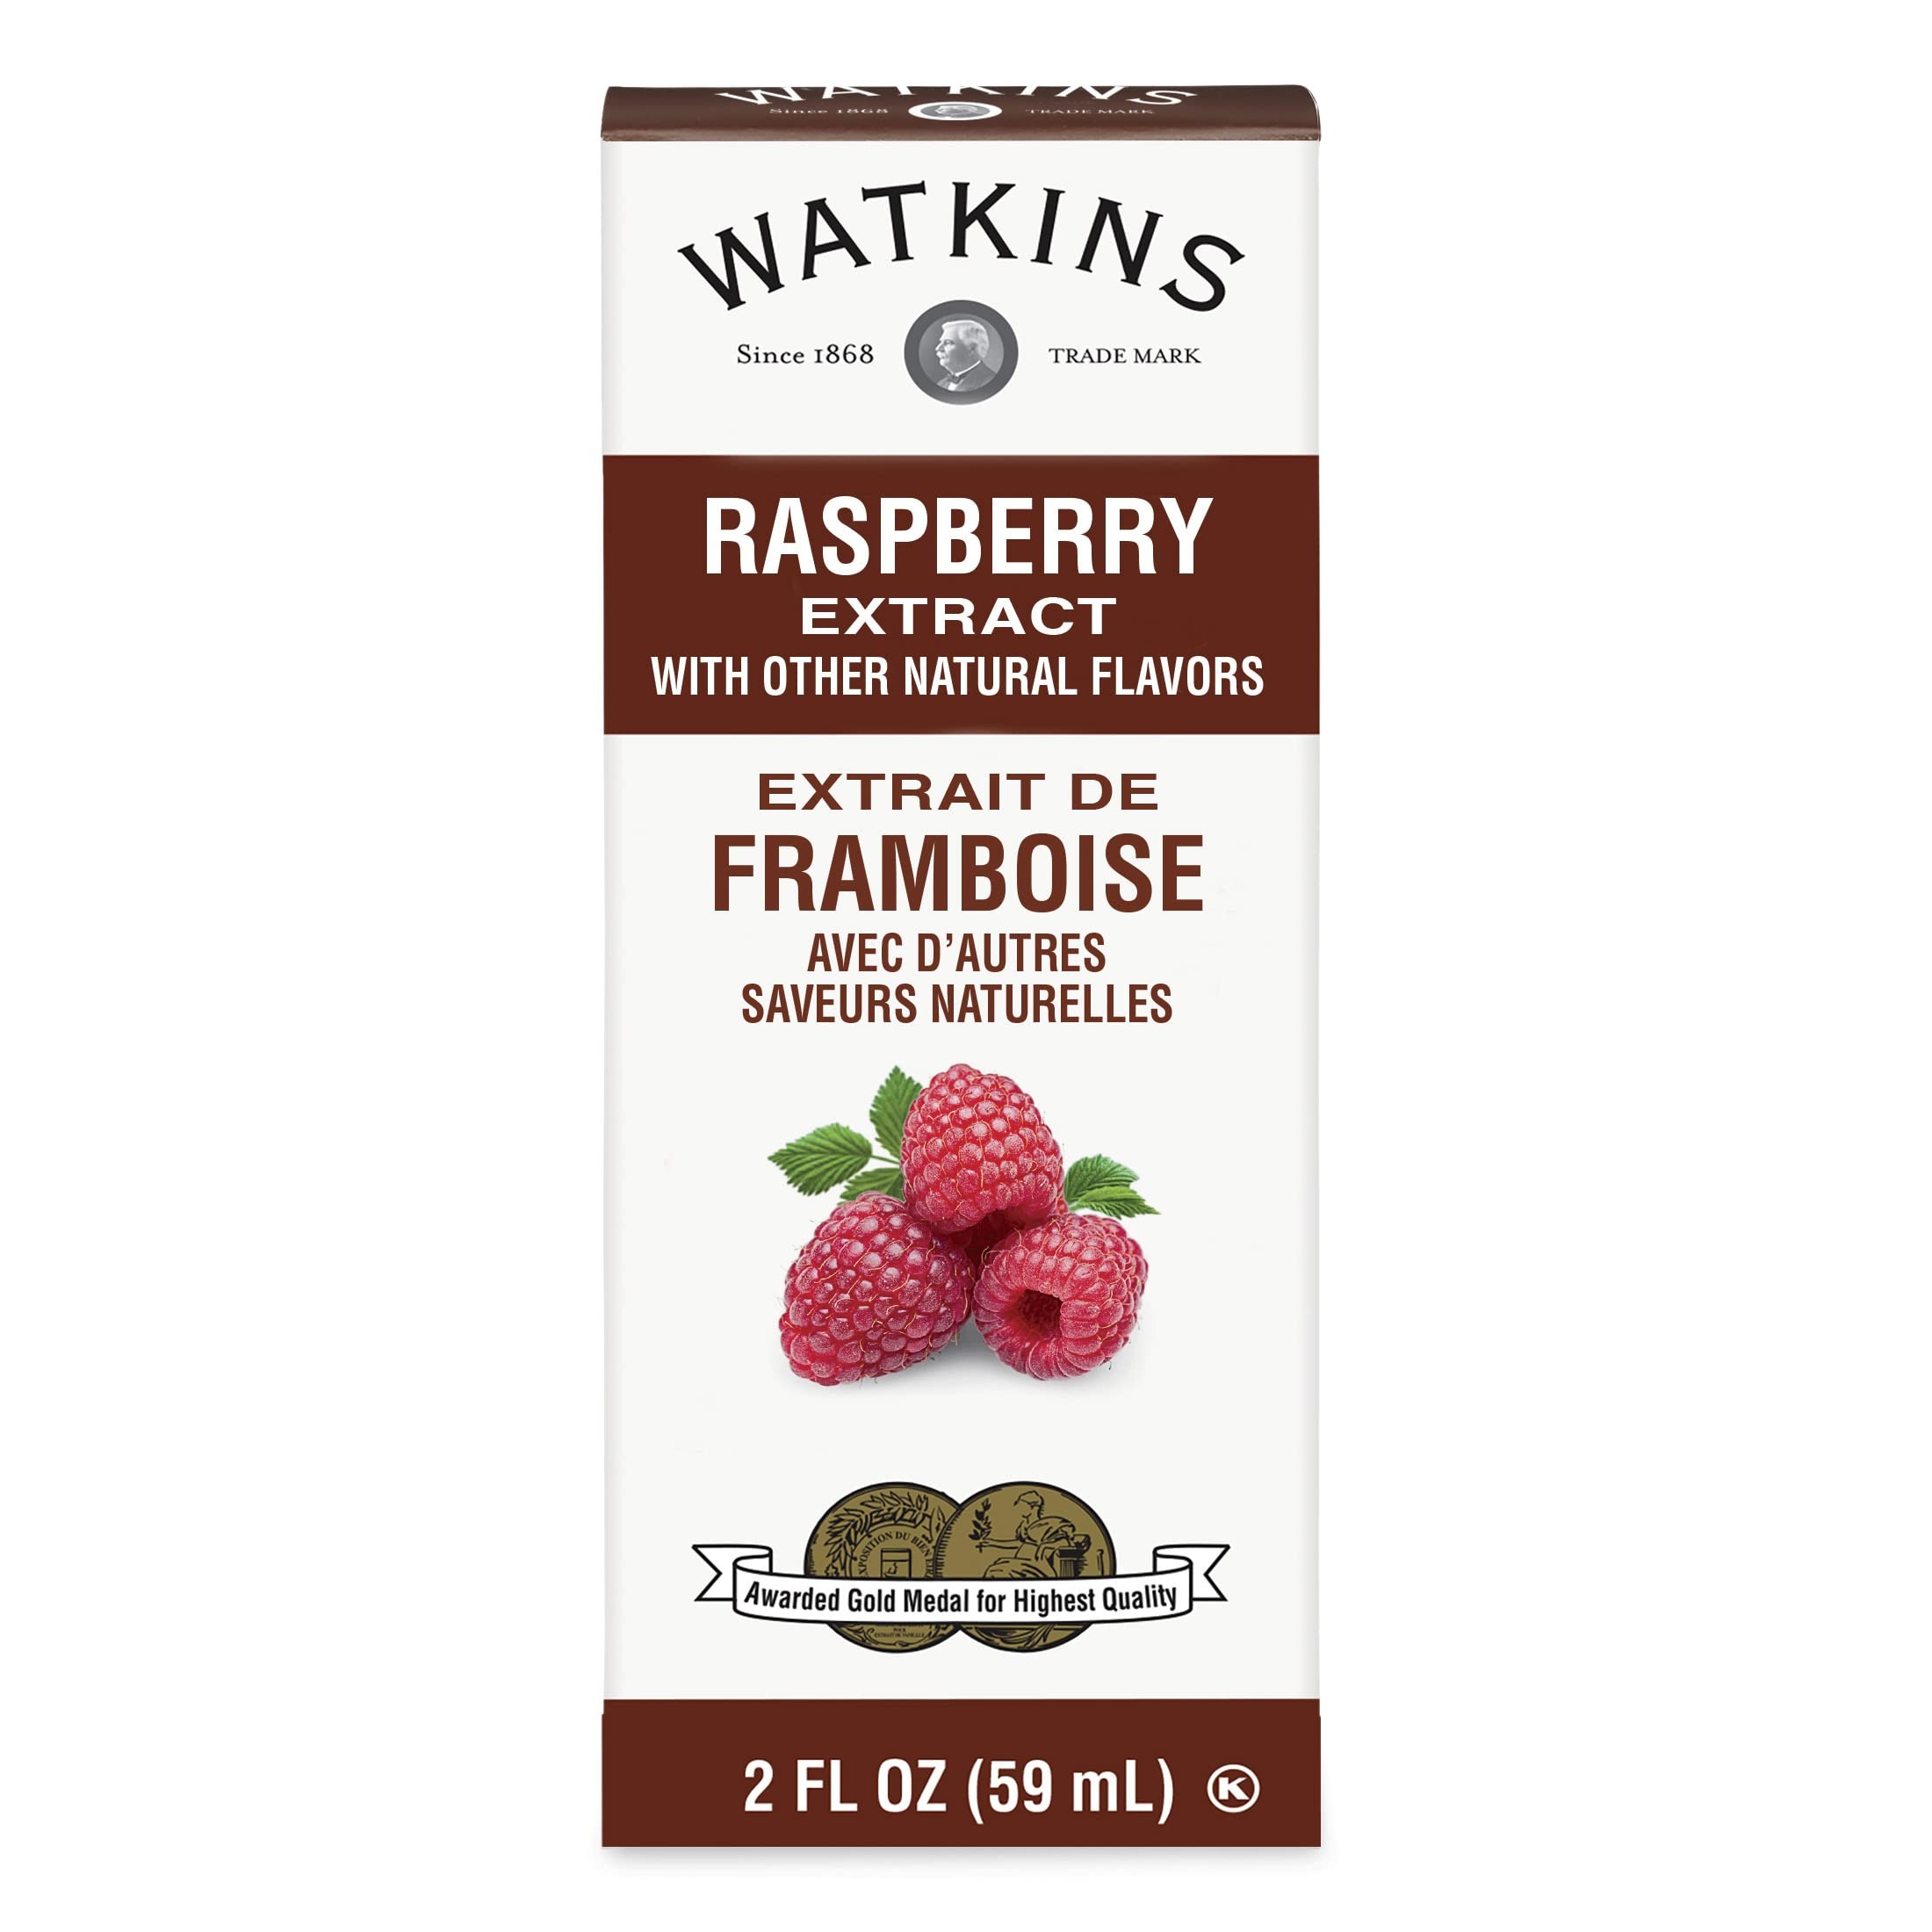
Item Name: Watkins Raspberry Extract with Other Natural Flavors, 2 oz. Bottles, Pack of 6 (Packaging May Vary)
Bullet Point 1: Perfect for baking, flavoring drinks and more
Bullet Point 2: Ingredients all naturally derived
Bullet Point 3: No Artificial Colors or Flavors
Bullet Point 4: Non-GMO, Gluten Free, Corn Syrup Free, Kosher
Bullet Point 5: Crafted in the USA
Value: 12.0
Unit: Fl Oz

Price: 13.99